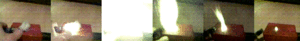
La nitrocellulose ou nitrate de cellulose est un ester de cellulose, explosif, dérivé de la cellulose. Il fut utilisé dans les munitions sous forme de fulmicoton, coton-poudre ou encore pyroxyle.